Susanoo-no-Mikoto

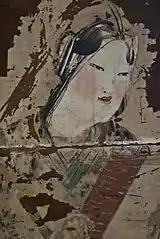
Muromachi period wall painting in Yaegaki Shrine depicting Kushinadahime

Susanoo's acts of violence after proving his sincerity in the "ukehi" ritual has been a source of puzzlement to many scholars. While Edo period authors such as Motoori Norinaga and Hirata Atsutane believed that the order of the events had become confused and suggested altering the narrative sequence so that Susanoo's ravages would come before, and not after, his victory in the "ukehi", Donald Philippi criticized such solutions as "untenable from a textual standpoint." (Note that as mentioned above, one of the variants in the "Shoki" does place Susanoo's ravages and banishment before the performance of the "ukehi" ritual.)